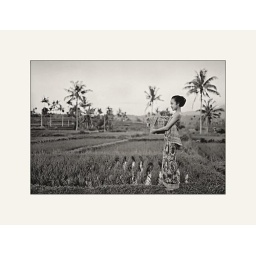
Girl in padi field holding basket of rice